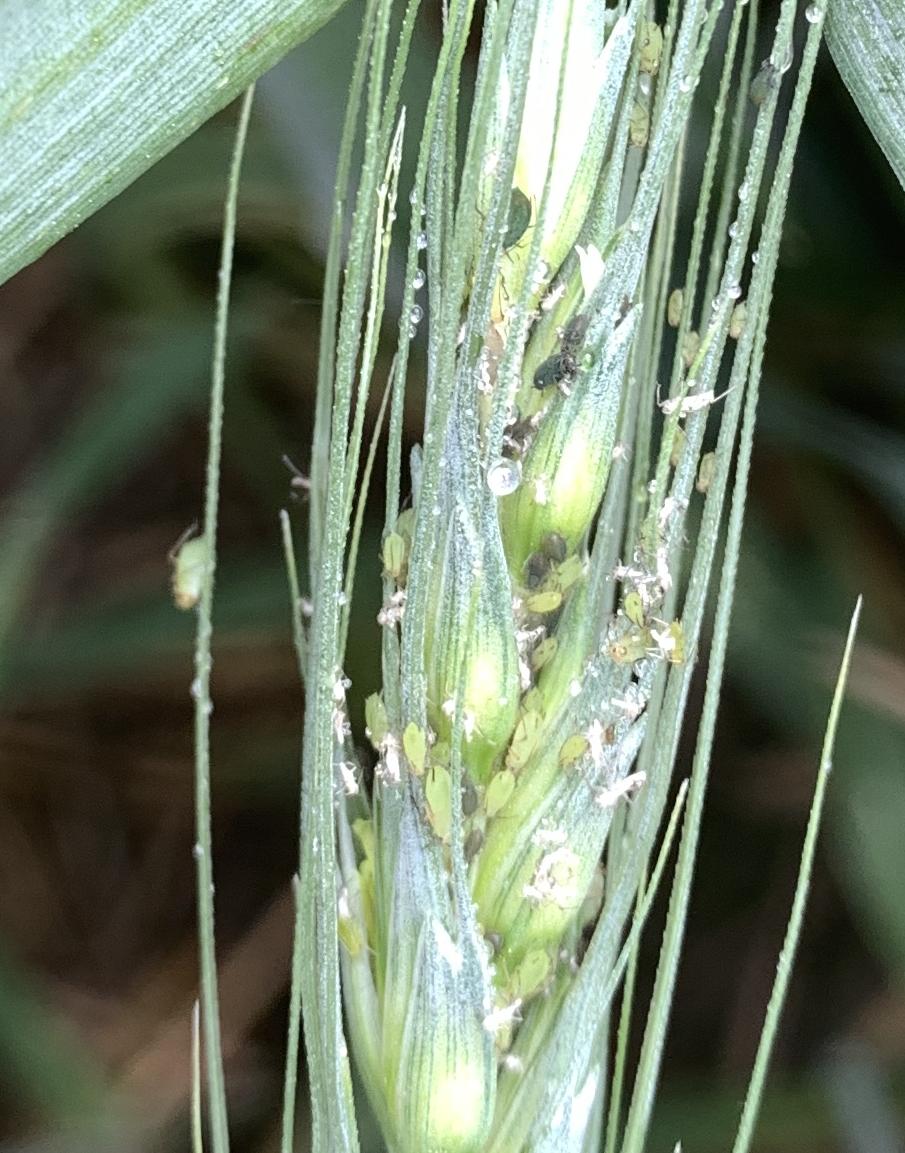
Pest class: english_grain_aphid